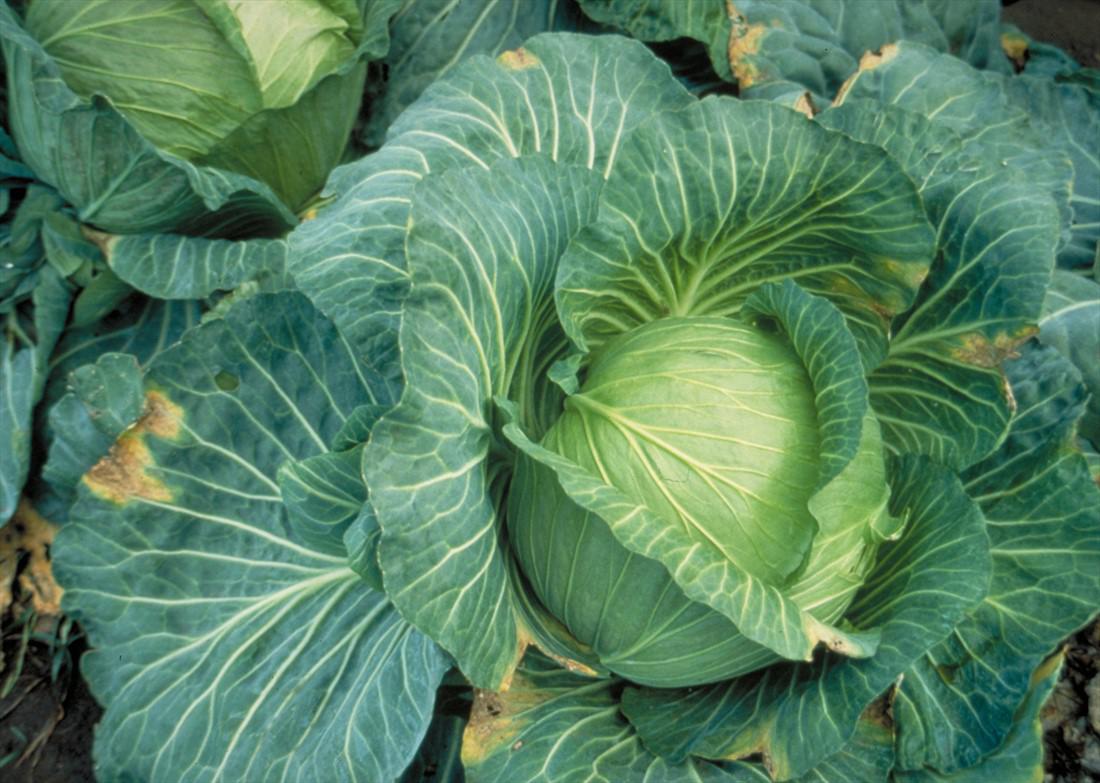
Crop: unknown
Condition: cabbage_cabbage_black_rot